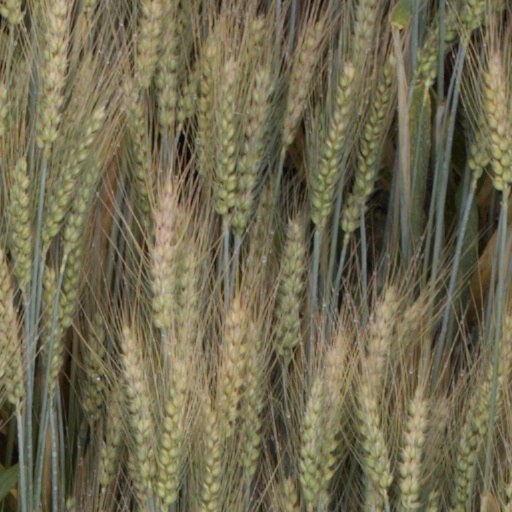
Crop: wheat